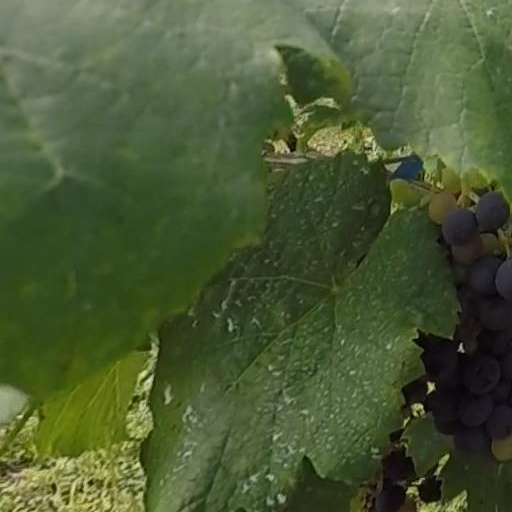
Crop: grape